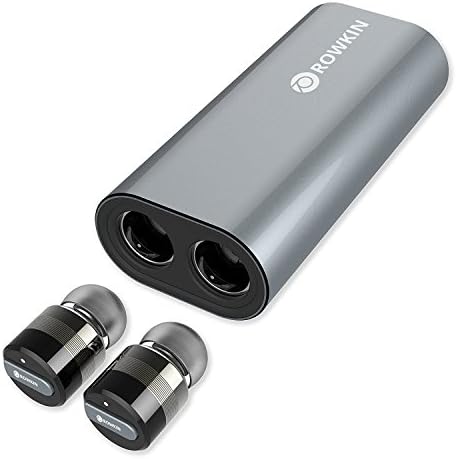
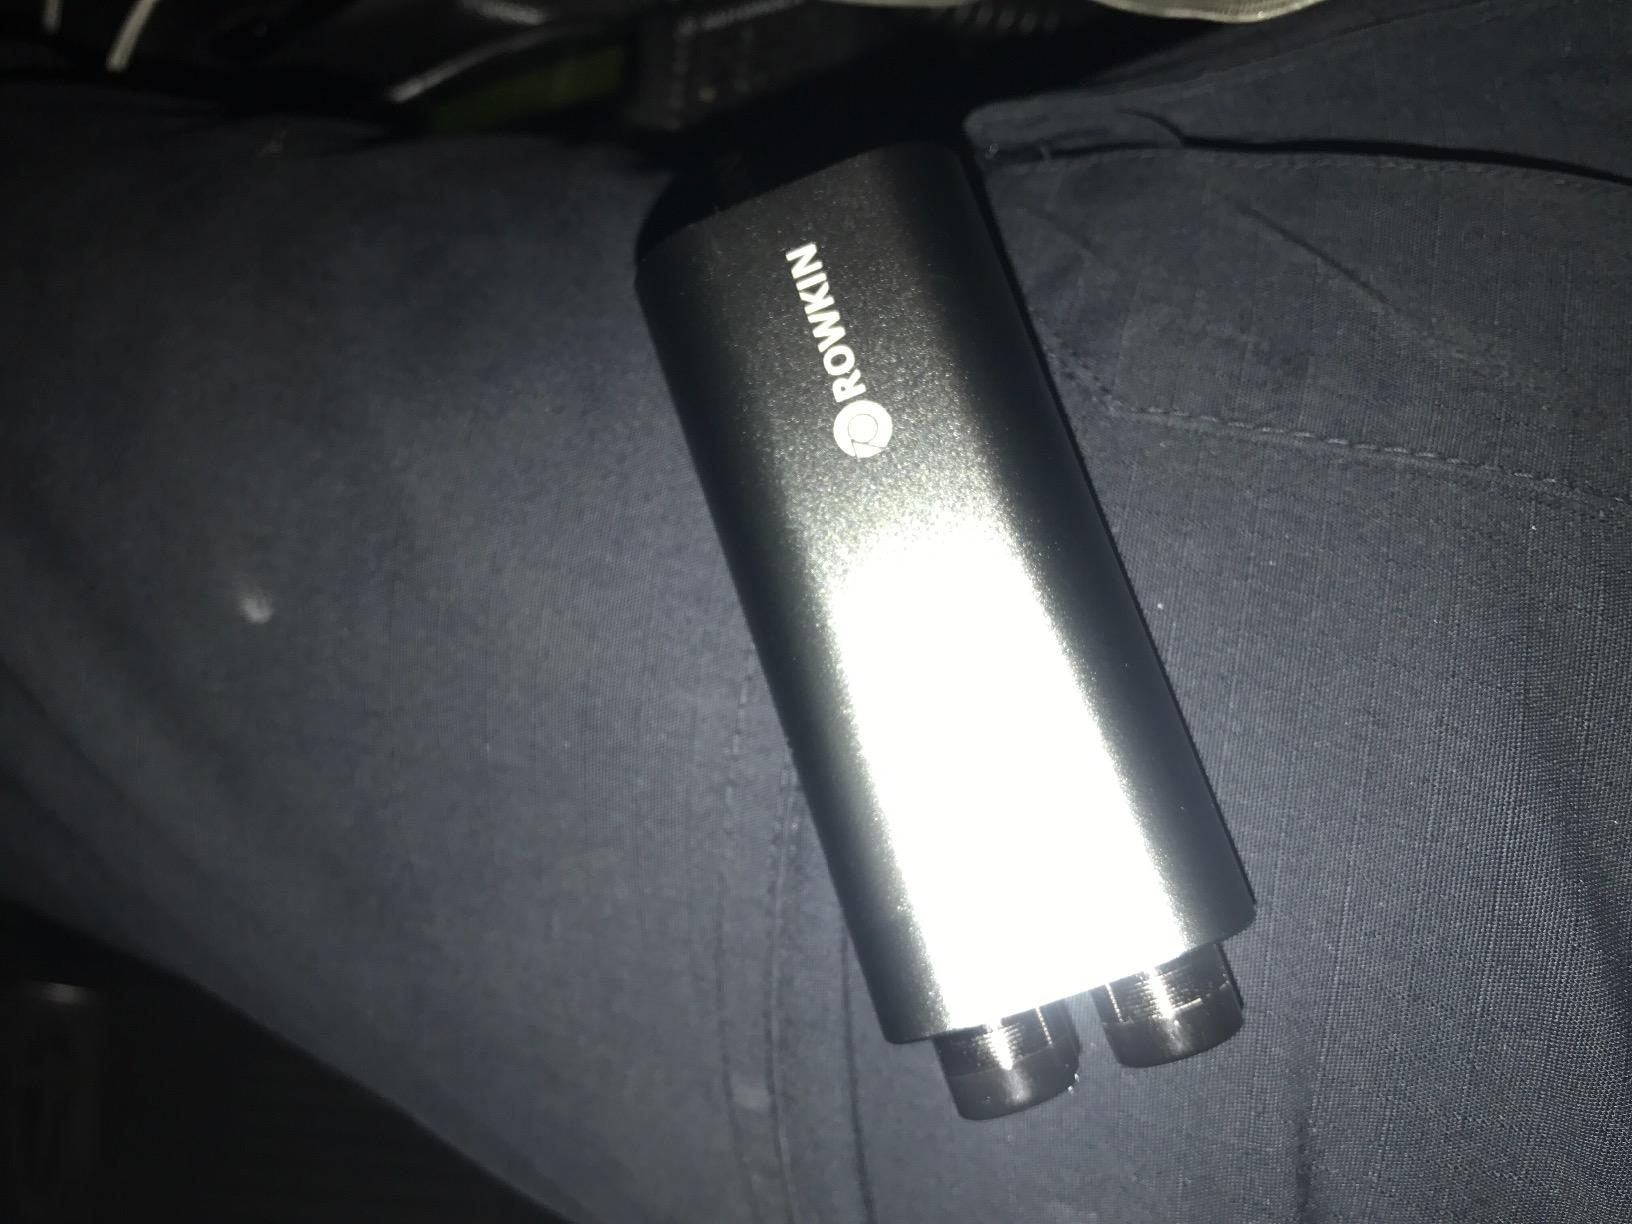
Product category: headphones
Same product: yes